SIAI-Marchetti SF.260

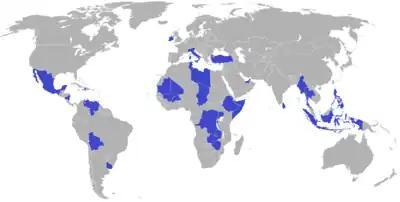
Main operating countries of the Italian SIAI-Marchetti SF.260 aircraft in the world.

In 1990, the Turkish Air Force placed an order for 40 planes. The first six were produced in Italy and the remaining 34 were produced by Turkish Aerospace Industries in Turkey, under licence. All of the planes are used in training and are deployed at the 123rd Basic Training Squadron stationed at İzmir.